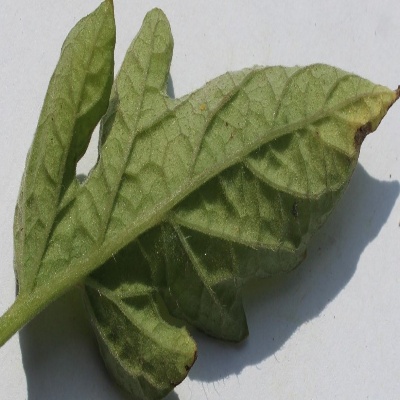
Crop: Tomato
Condition: leaf blight